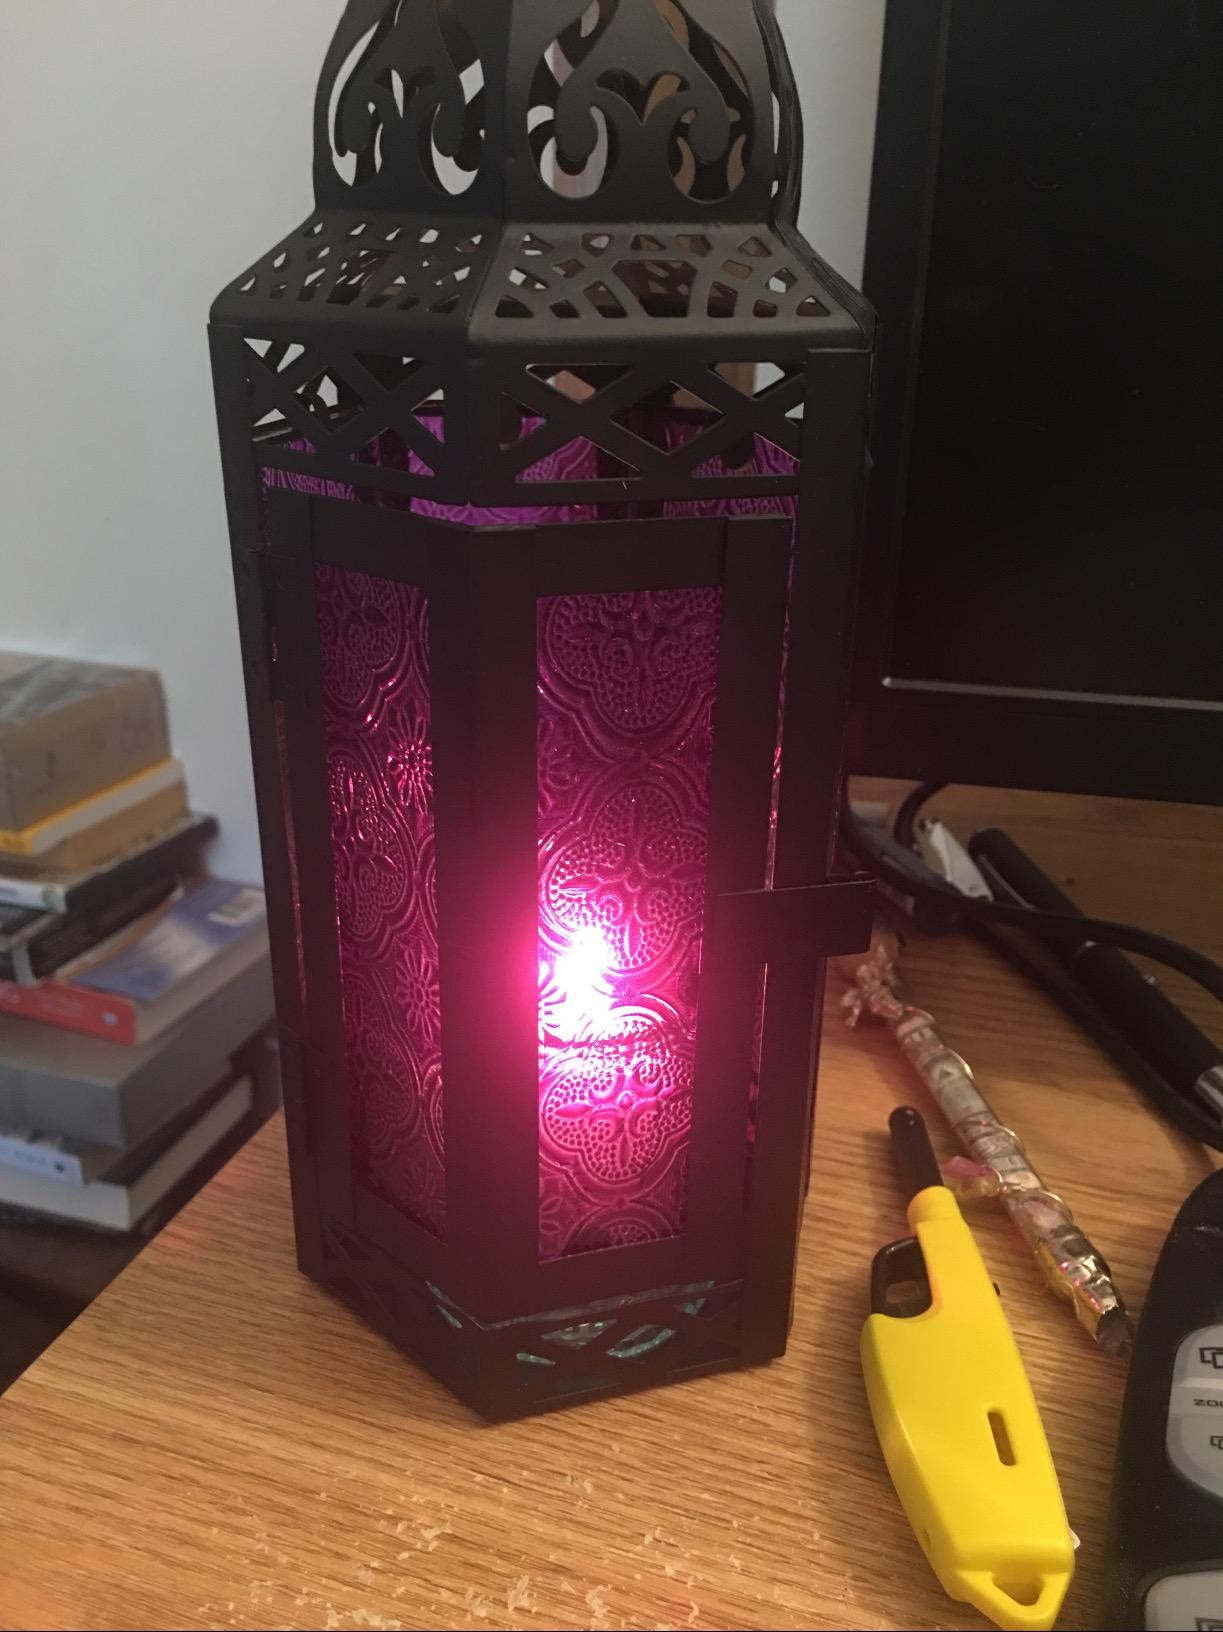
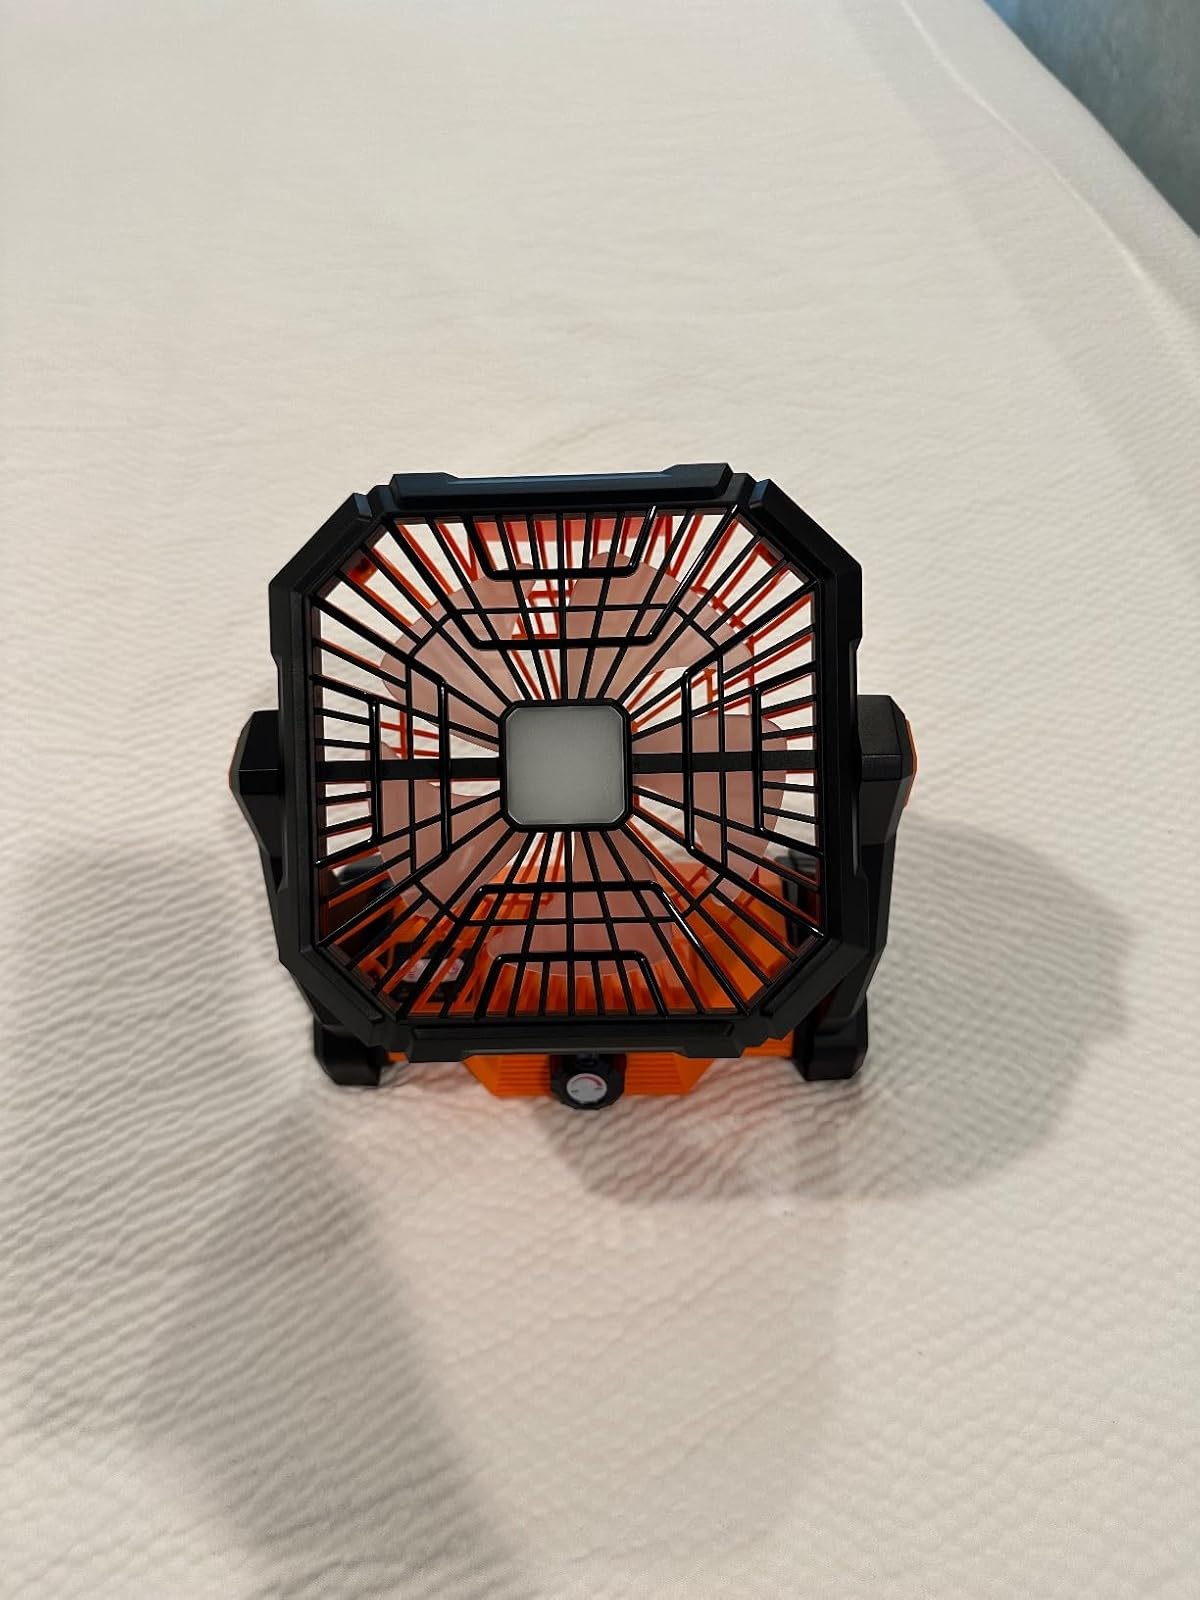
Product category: lantern
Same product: no